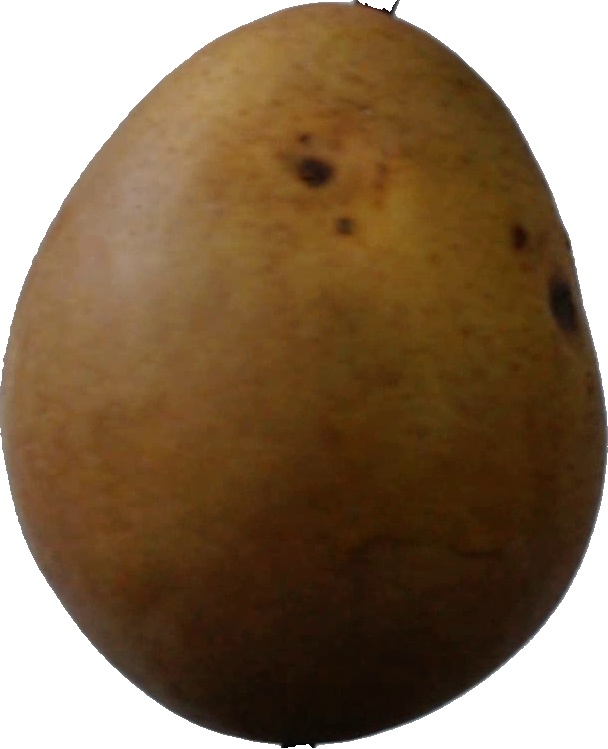
Label: pear_3